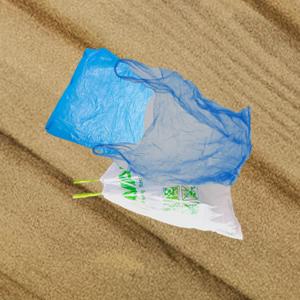
Label: plasticbags